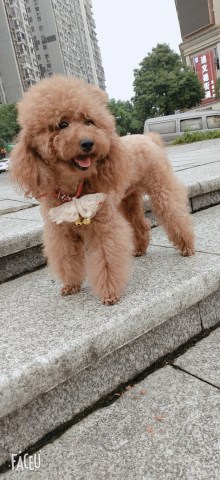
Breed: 2925-n000114-toy_poodle